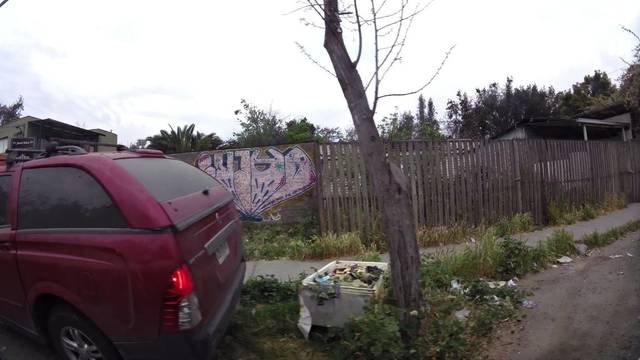
Region: Chile
Coordinates: -33.501, -70.761